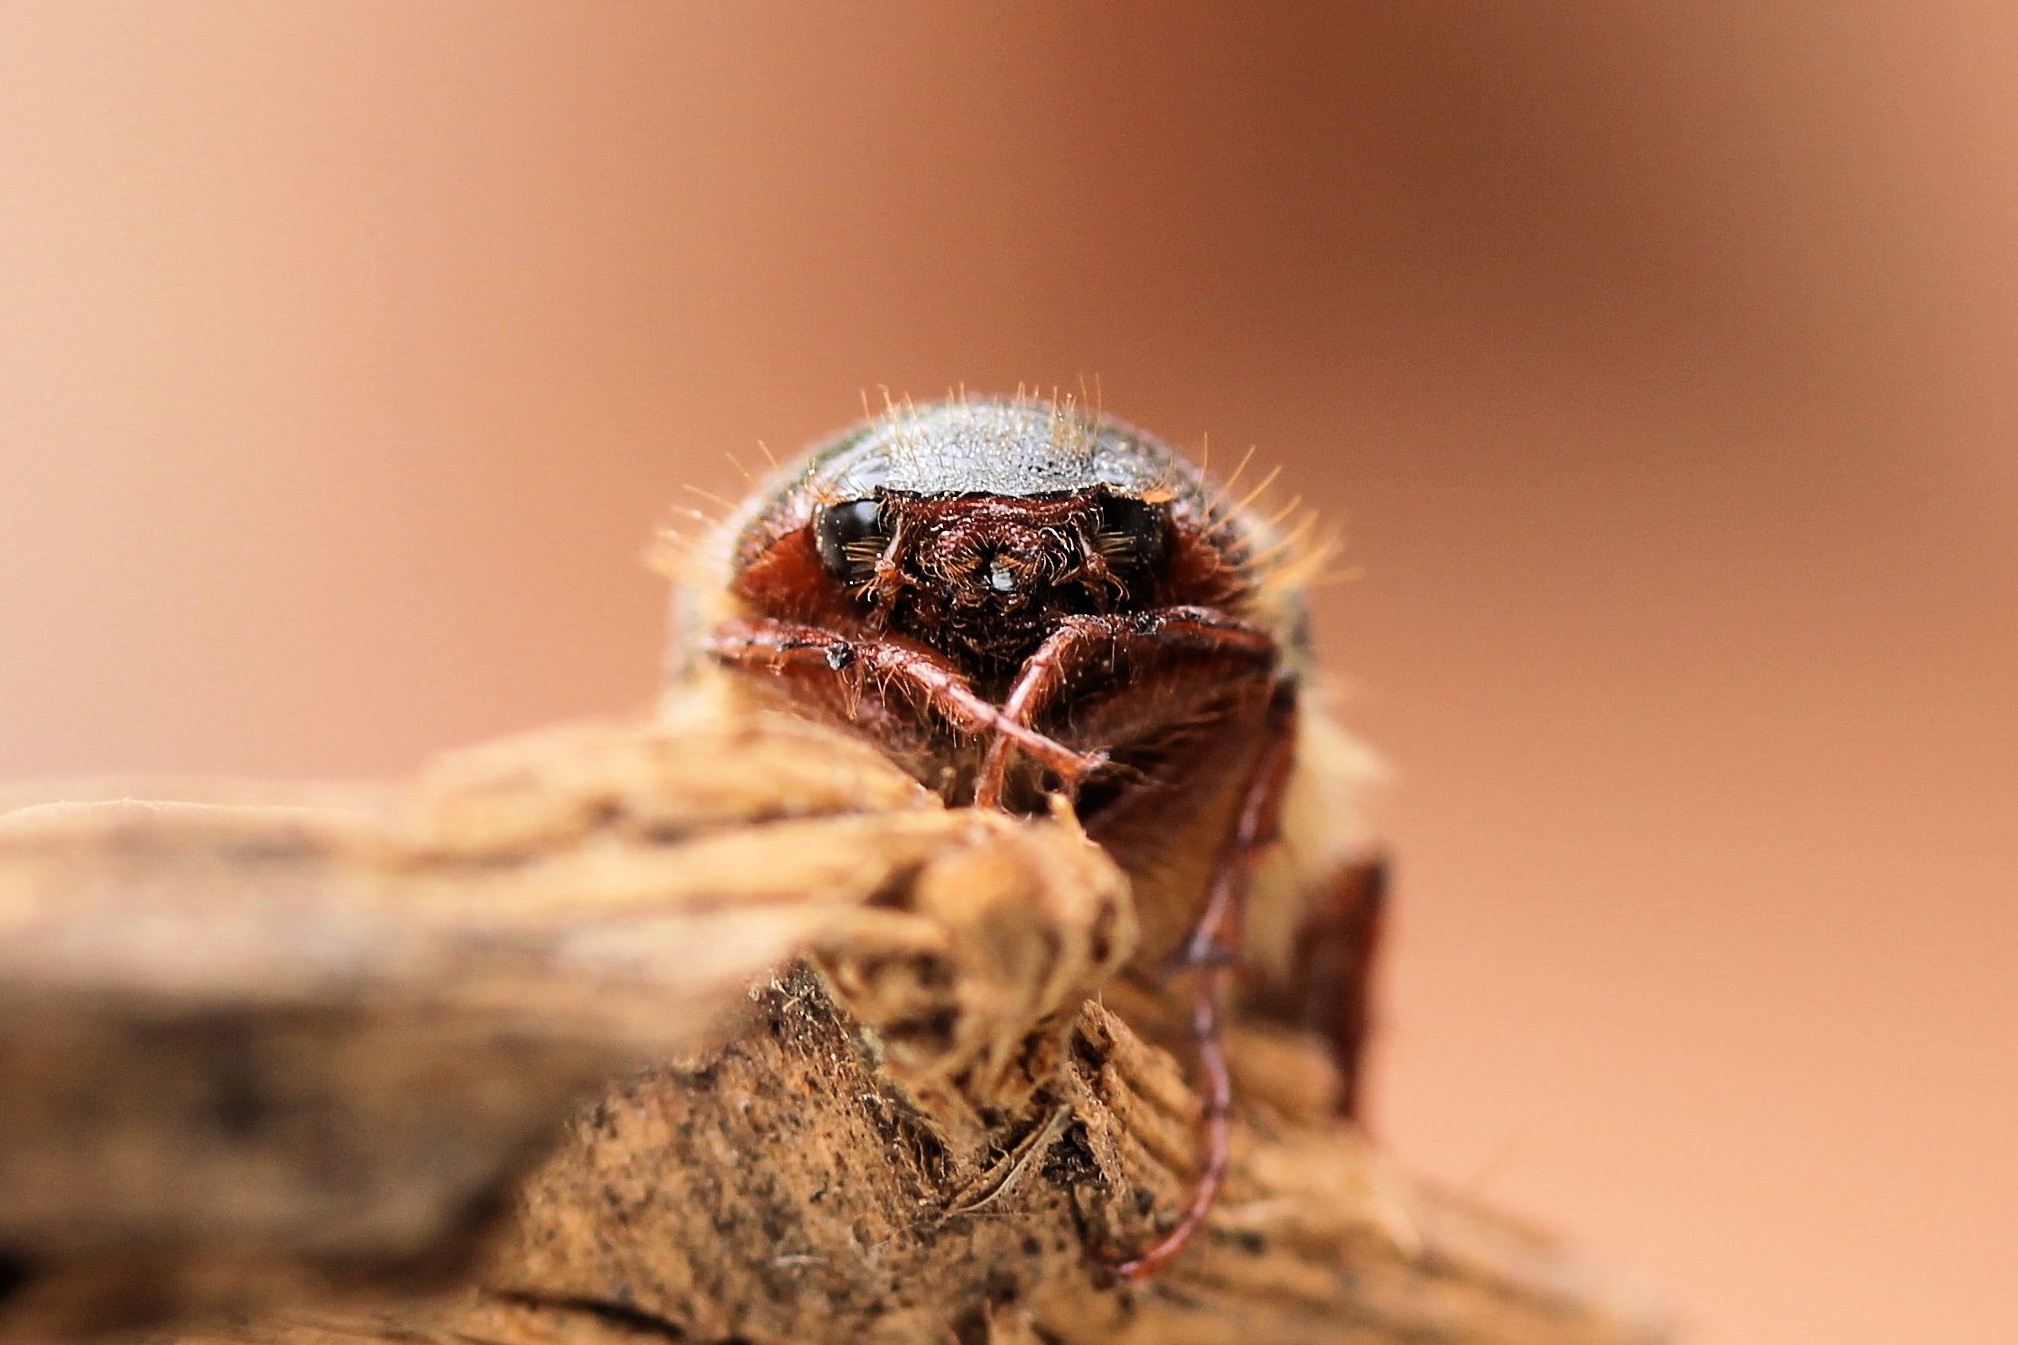
hair, photography, insect, brown, fauna, invertebrate, close up, face, springtime, macro photography, scarab, may beetle